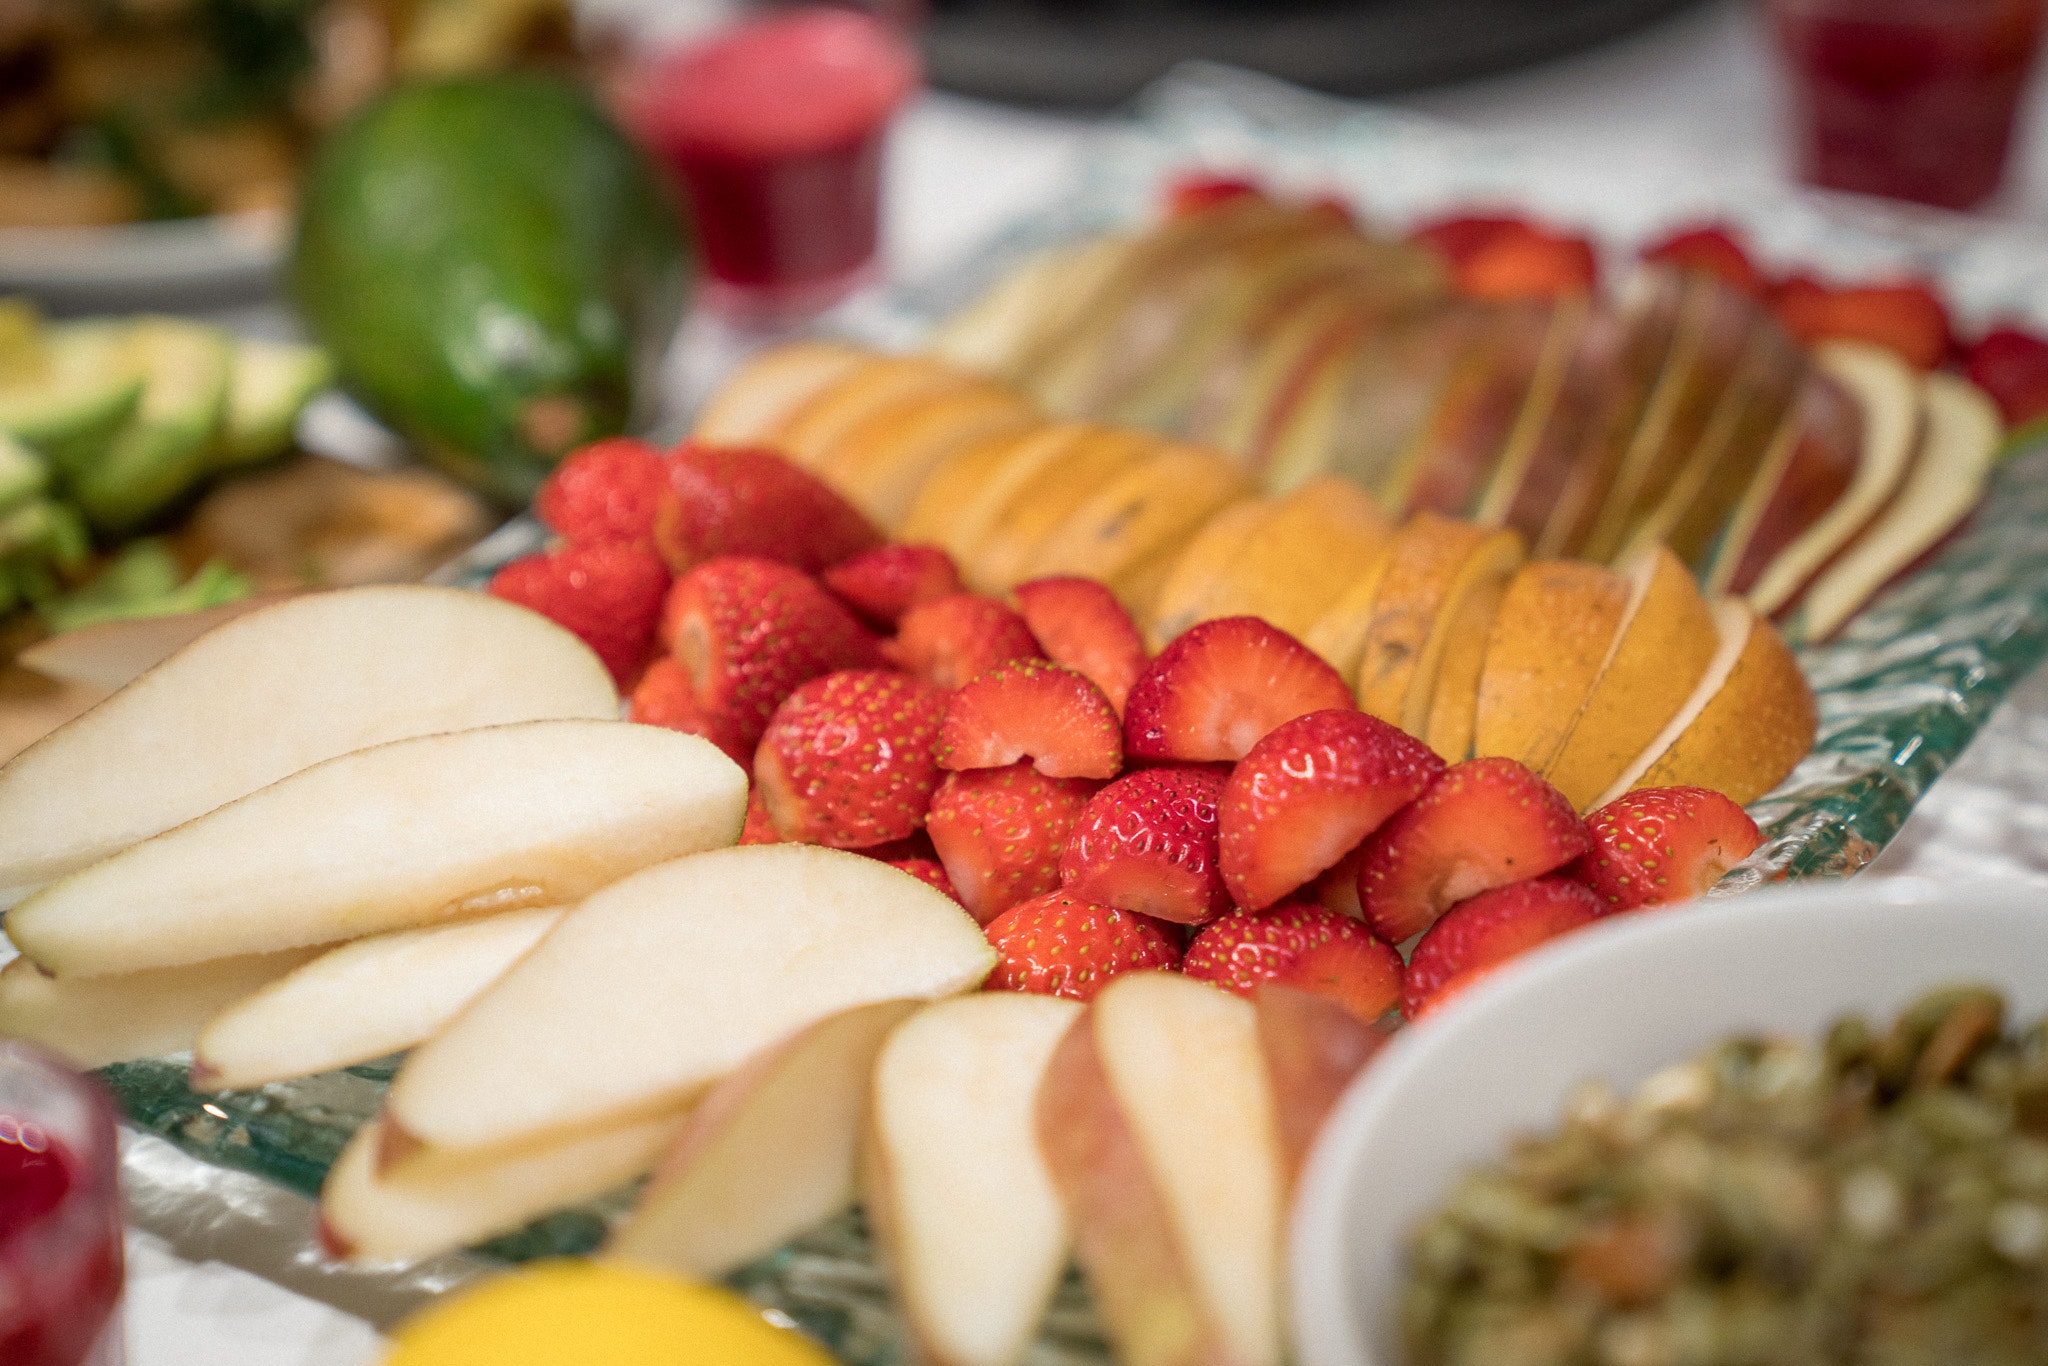
food, dish, cuisine, ingredient, brunch, platter, sweetness, meal, natural foods, produce, delicacy, vegetable, vegetarian food, fruit, buffet, crudit s, finger food, comfort food, salad, recipe, plant, dinner, breakfast, strawberries